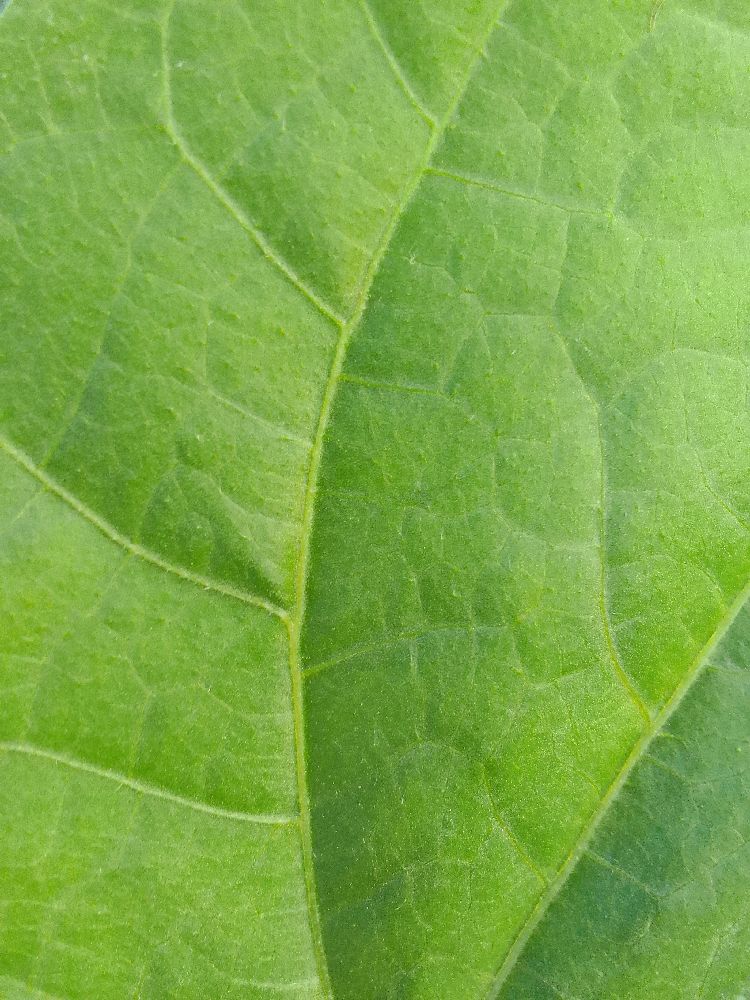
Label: healthy